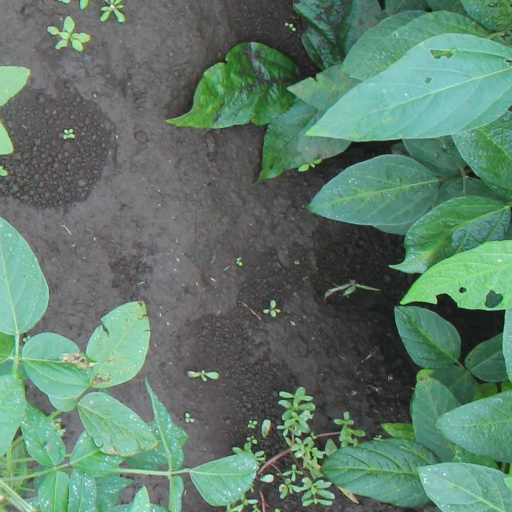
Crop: soybean